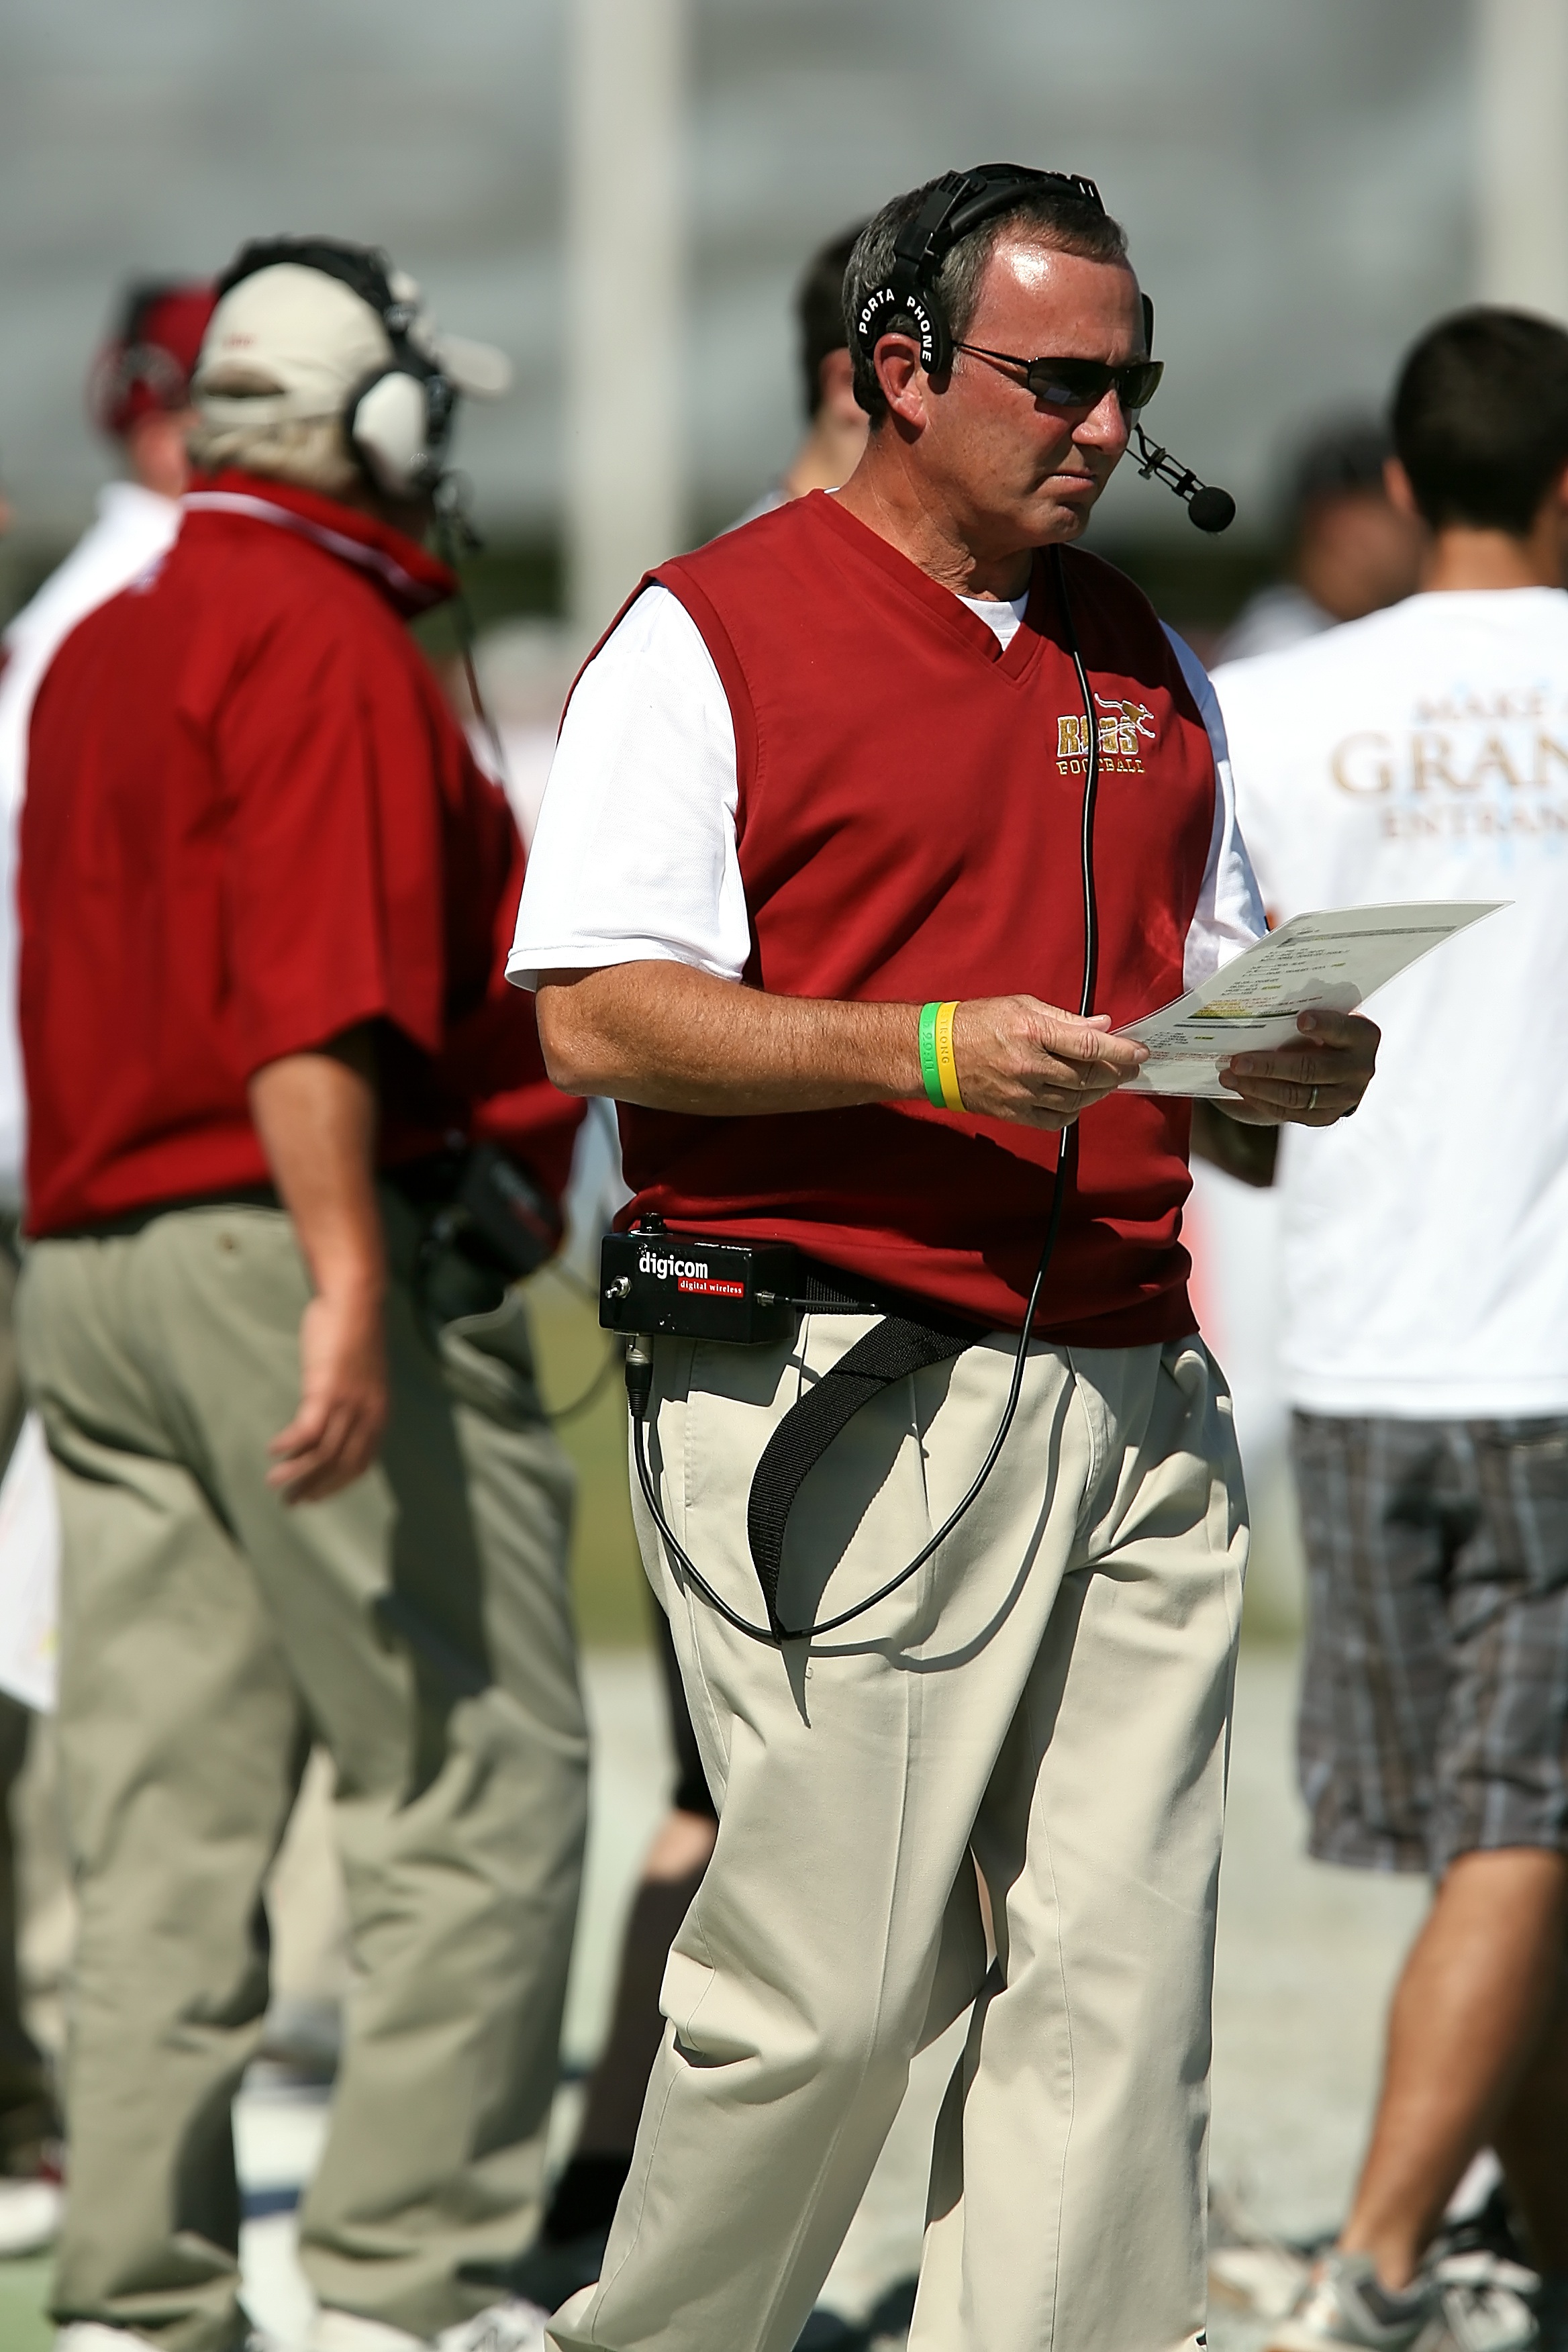
sport, game, spring, competition, american football, sports, strategy, college, athletics, coach, coaching, texan, sideline, football american, college football, american football field, play calling, baseball positions